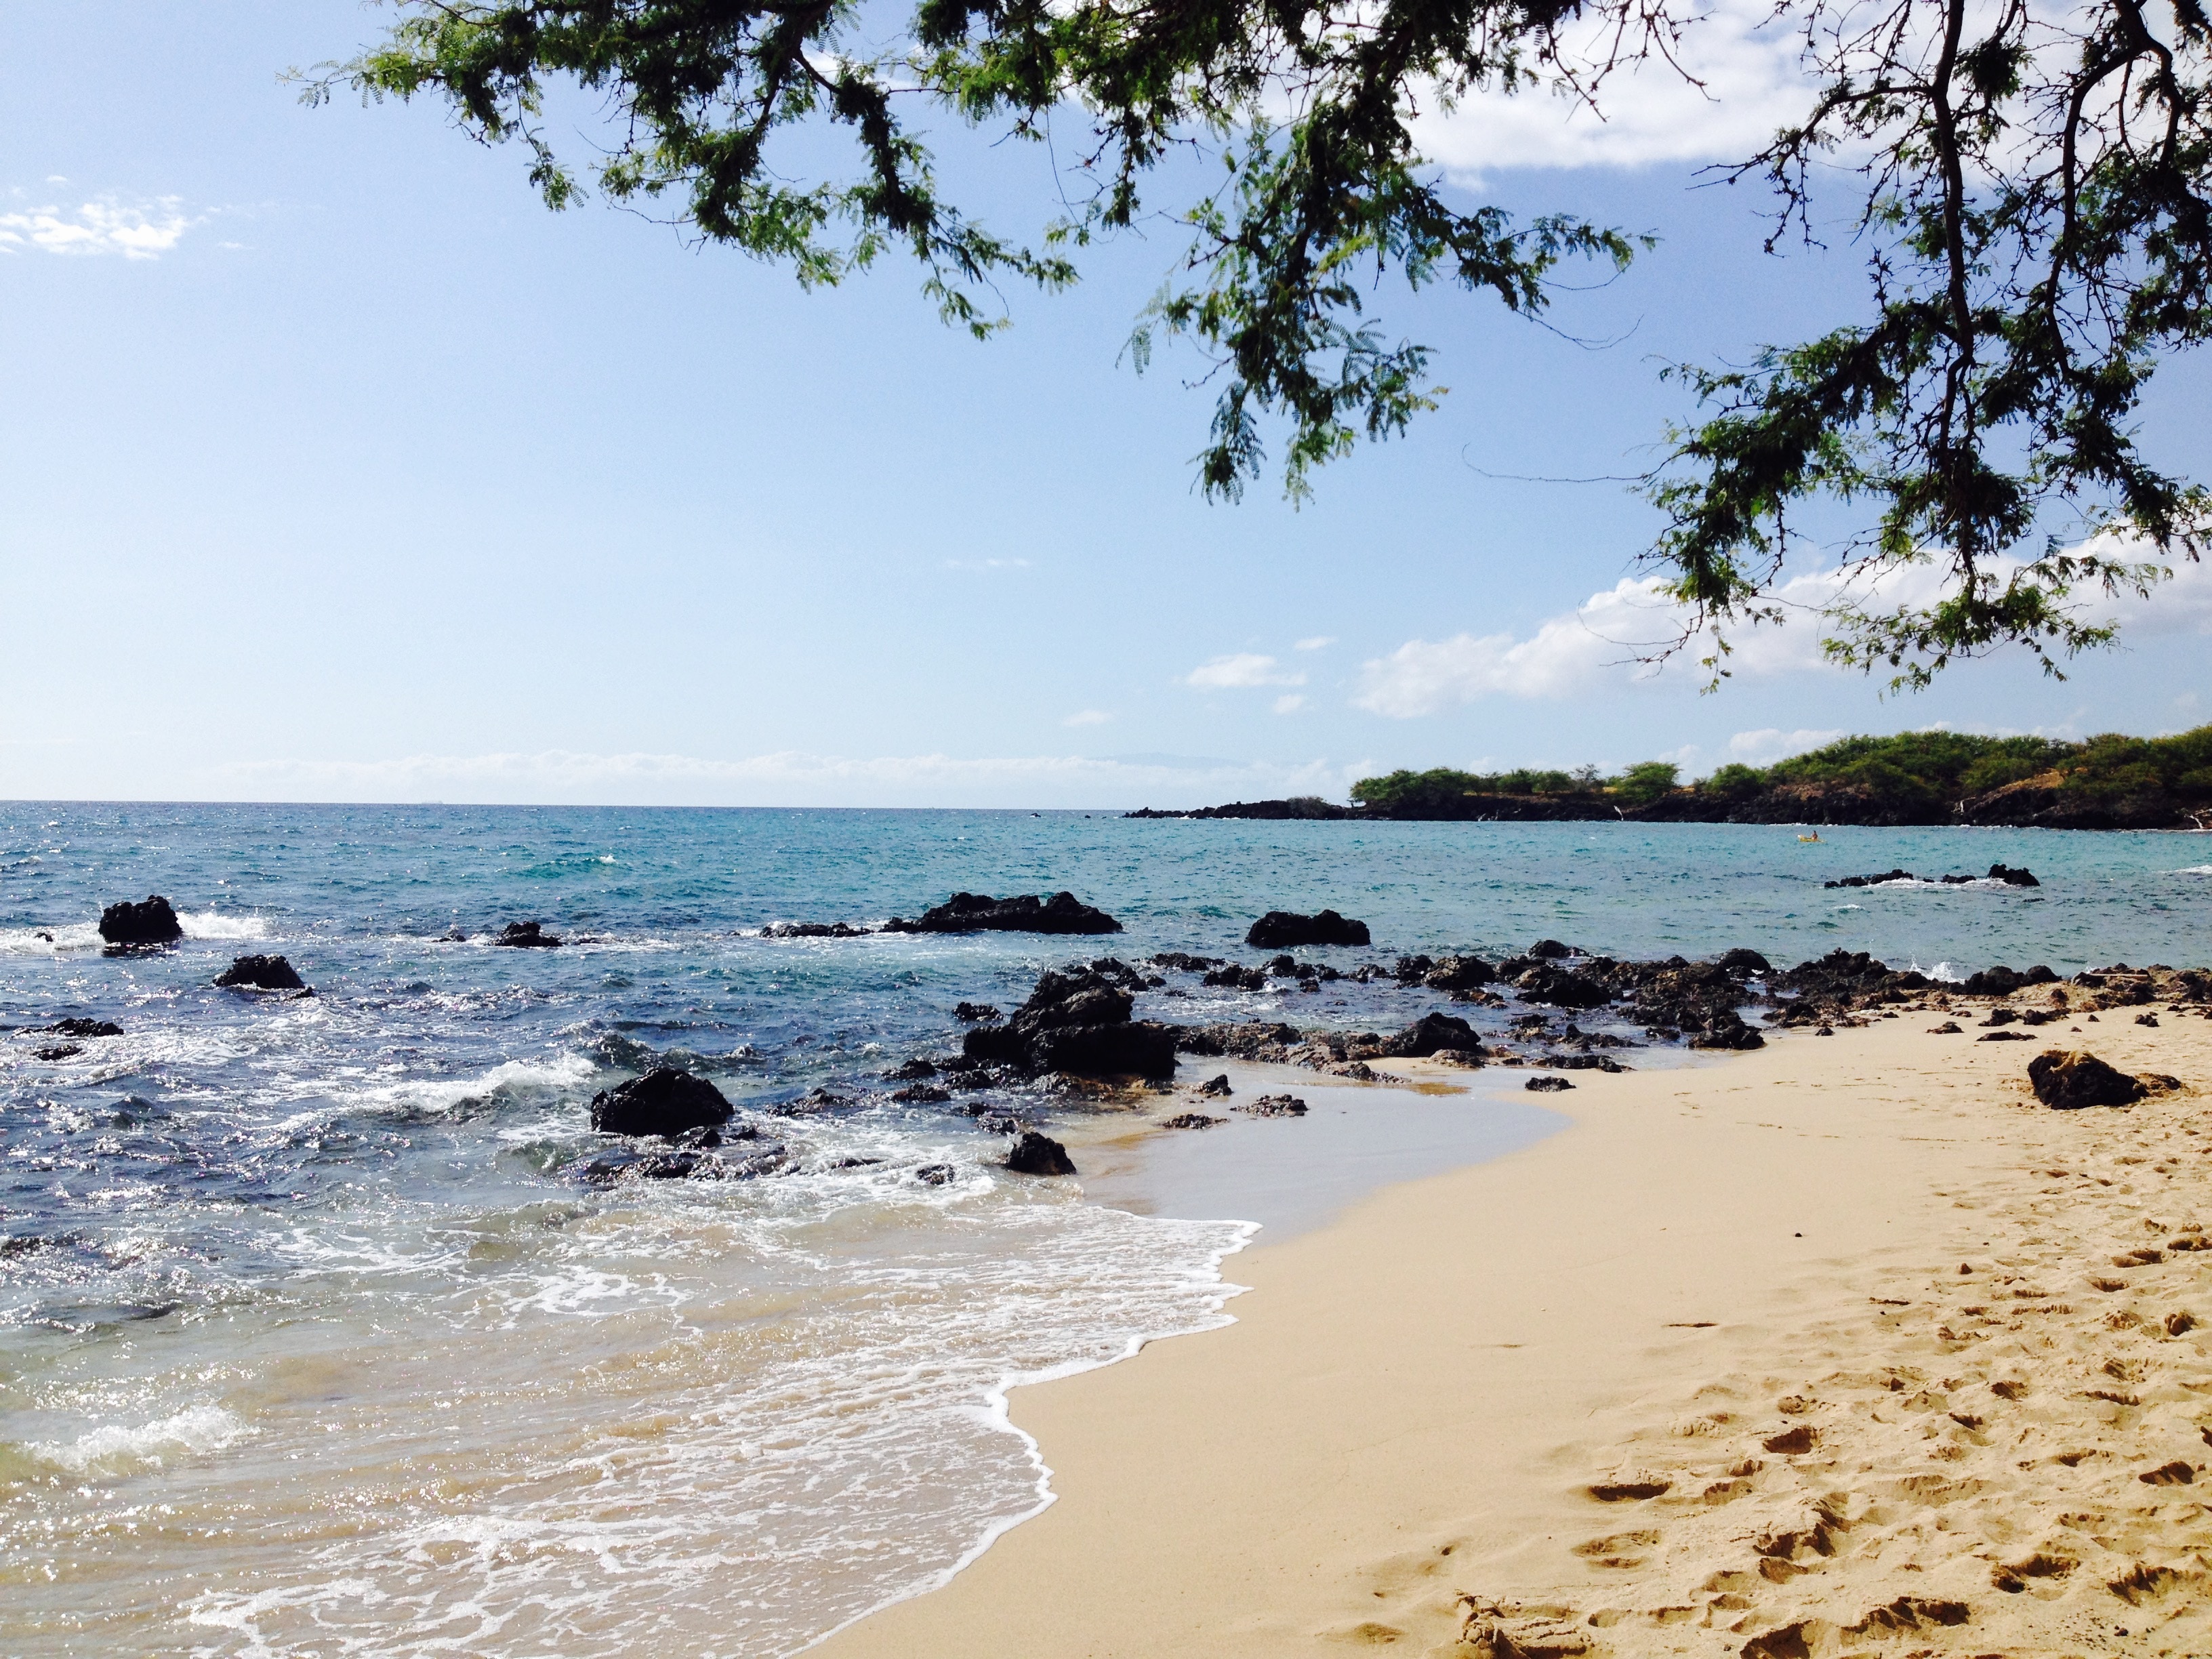
beach, sea, coast, water, nature, sand, rock, ocean, sky, sun, shore, wave, vacation, travel, cove, tropical, usa, holiday, bay, blue, hawaii, tourism, material, body of water, hawaiian, wind wave